Psorodendron spinosum

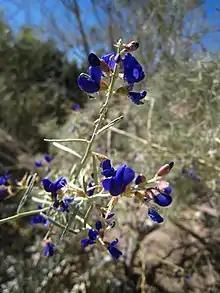
"Psorodendron spinosum" flowers in Anza-Borrego Desert State Park.

"P. spinosum" is native to the desert washes in the Colorado Desert in Southern California, the Sonoran Desert in western Arizona, and most of eastern Baja California state including several northern Gulf of California (Sea of Cortez) islands, The tree is common in Joshua Tree National Park, where it is called the smoketree.